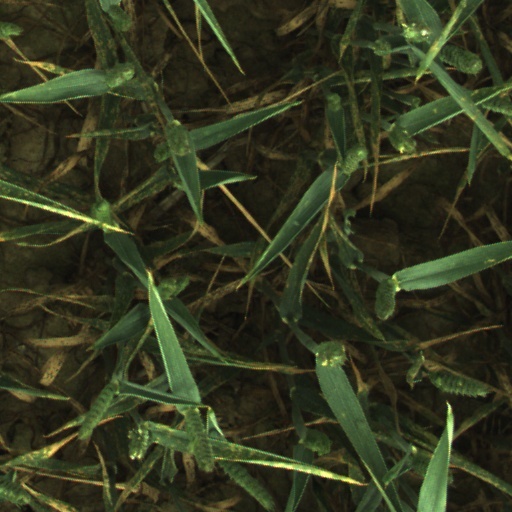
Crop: wheat